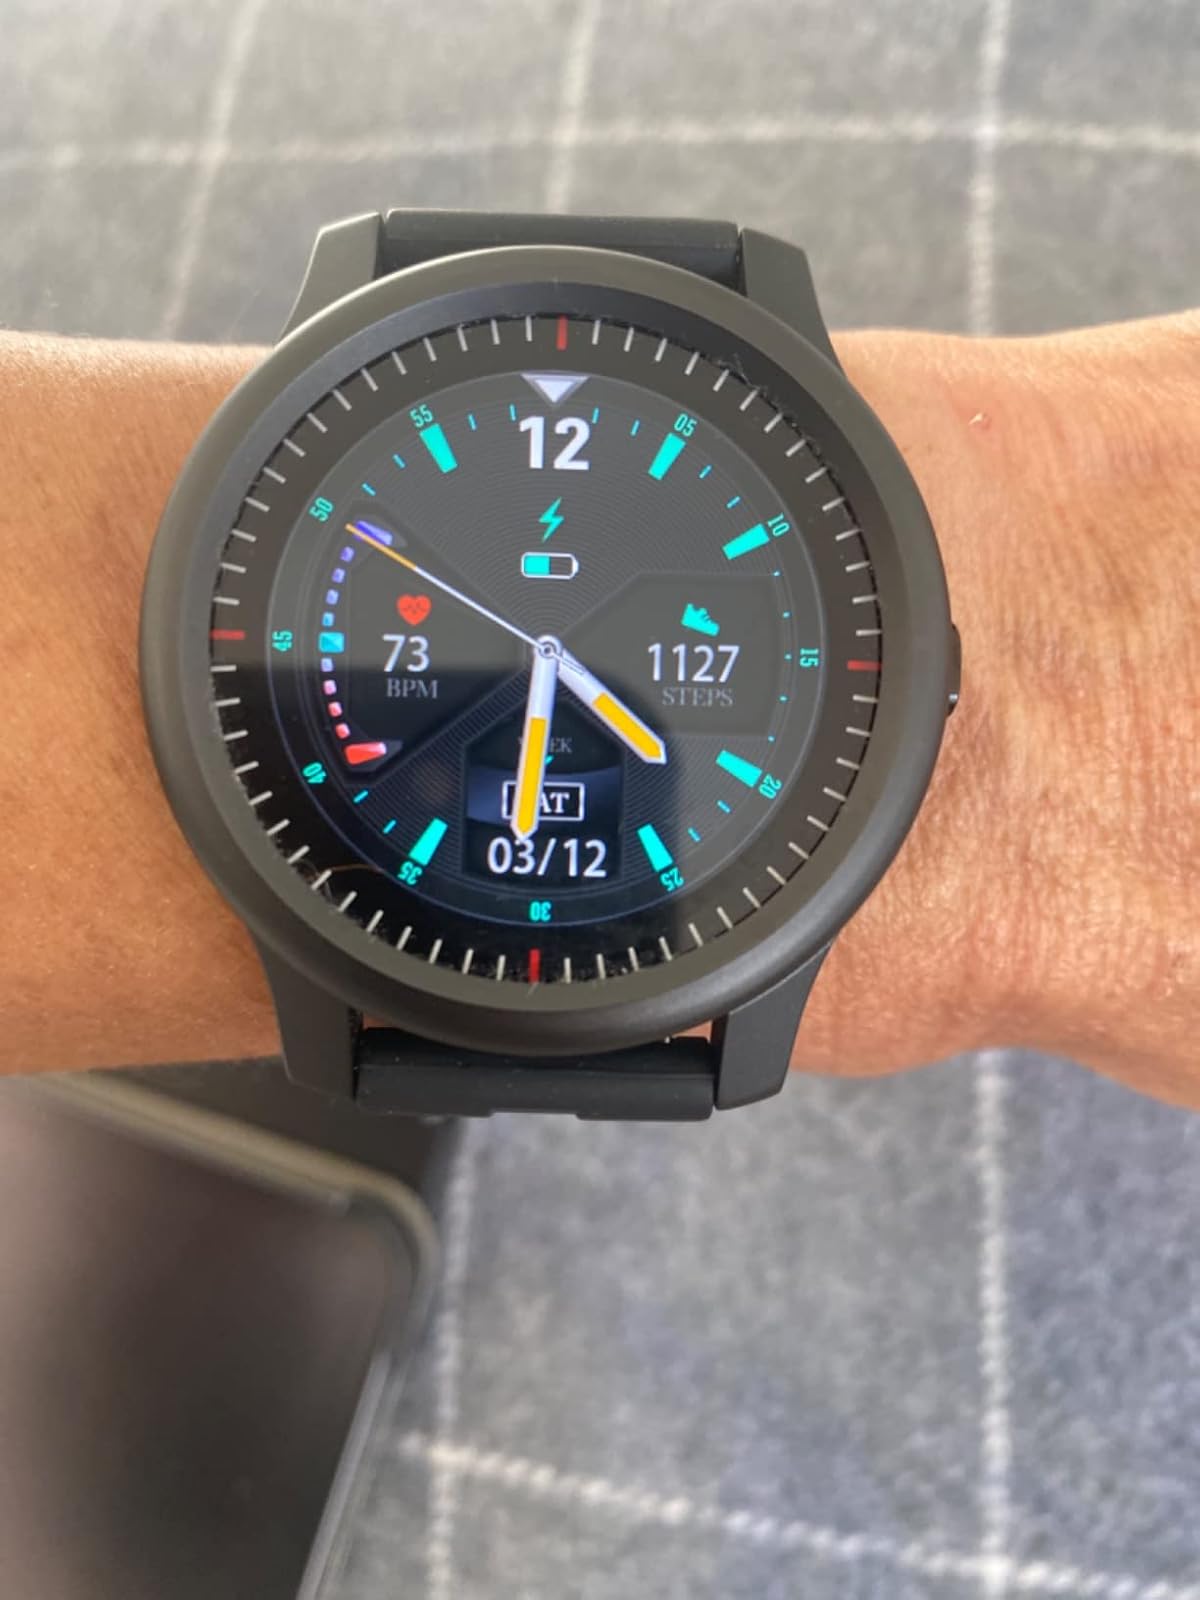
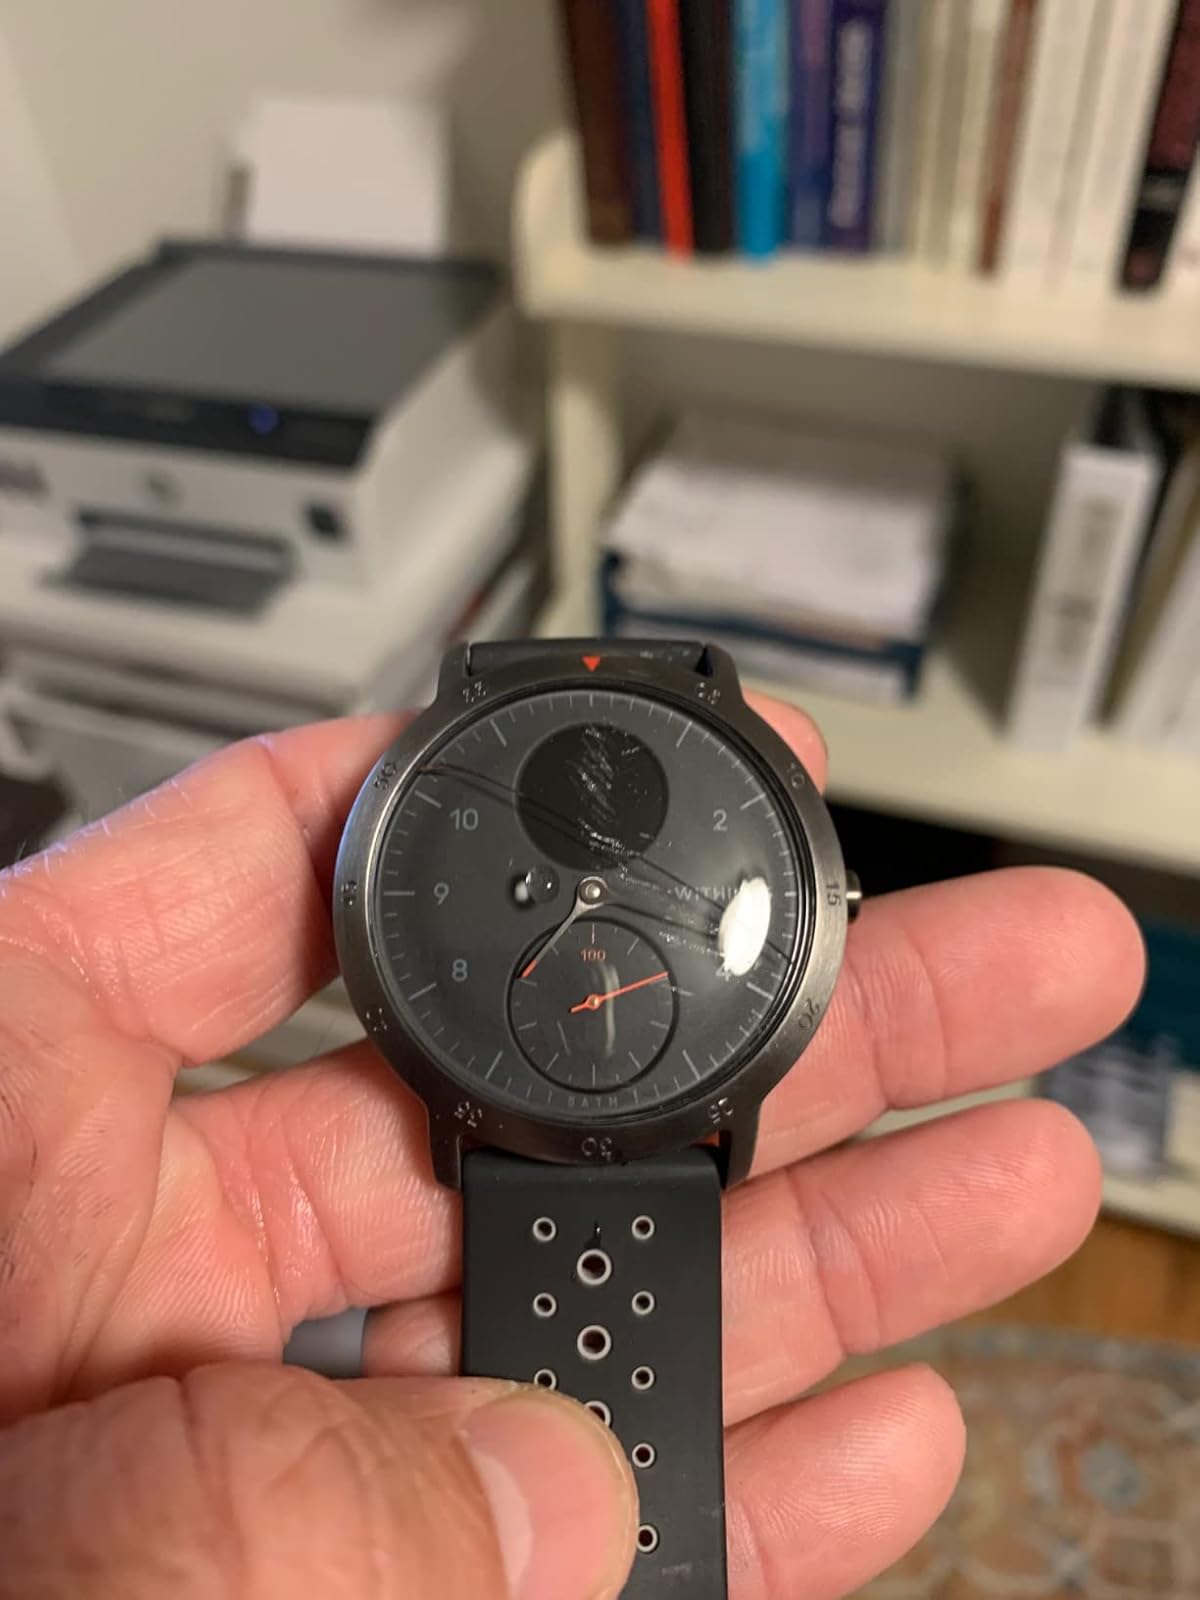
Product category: smartwatch
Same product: no